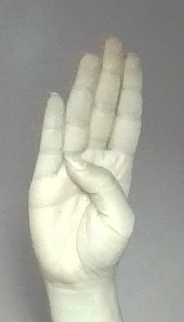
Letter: kaaf